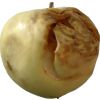
Label: Apple hit 1